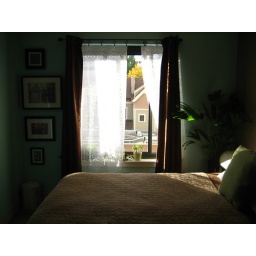
2009.09.14First glimpse of fall leaves through my bedroom window (yes those are the 'emergency curtains' purchased in LA) :)